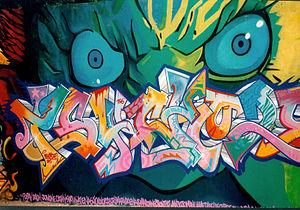
Psyckoze, rue dunois 1996
Alexandre Stolypine dit Psyckoze Nolimit est un des précurseurs de la culture graffiti en France. Artiste graffiteur et peintre français, il est membre du 156 crew.